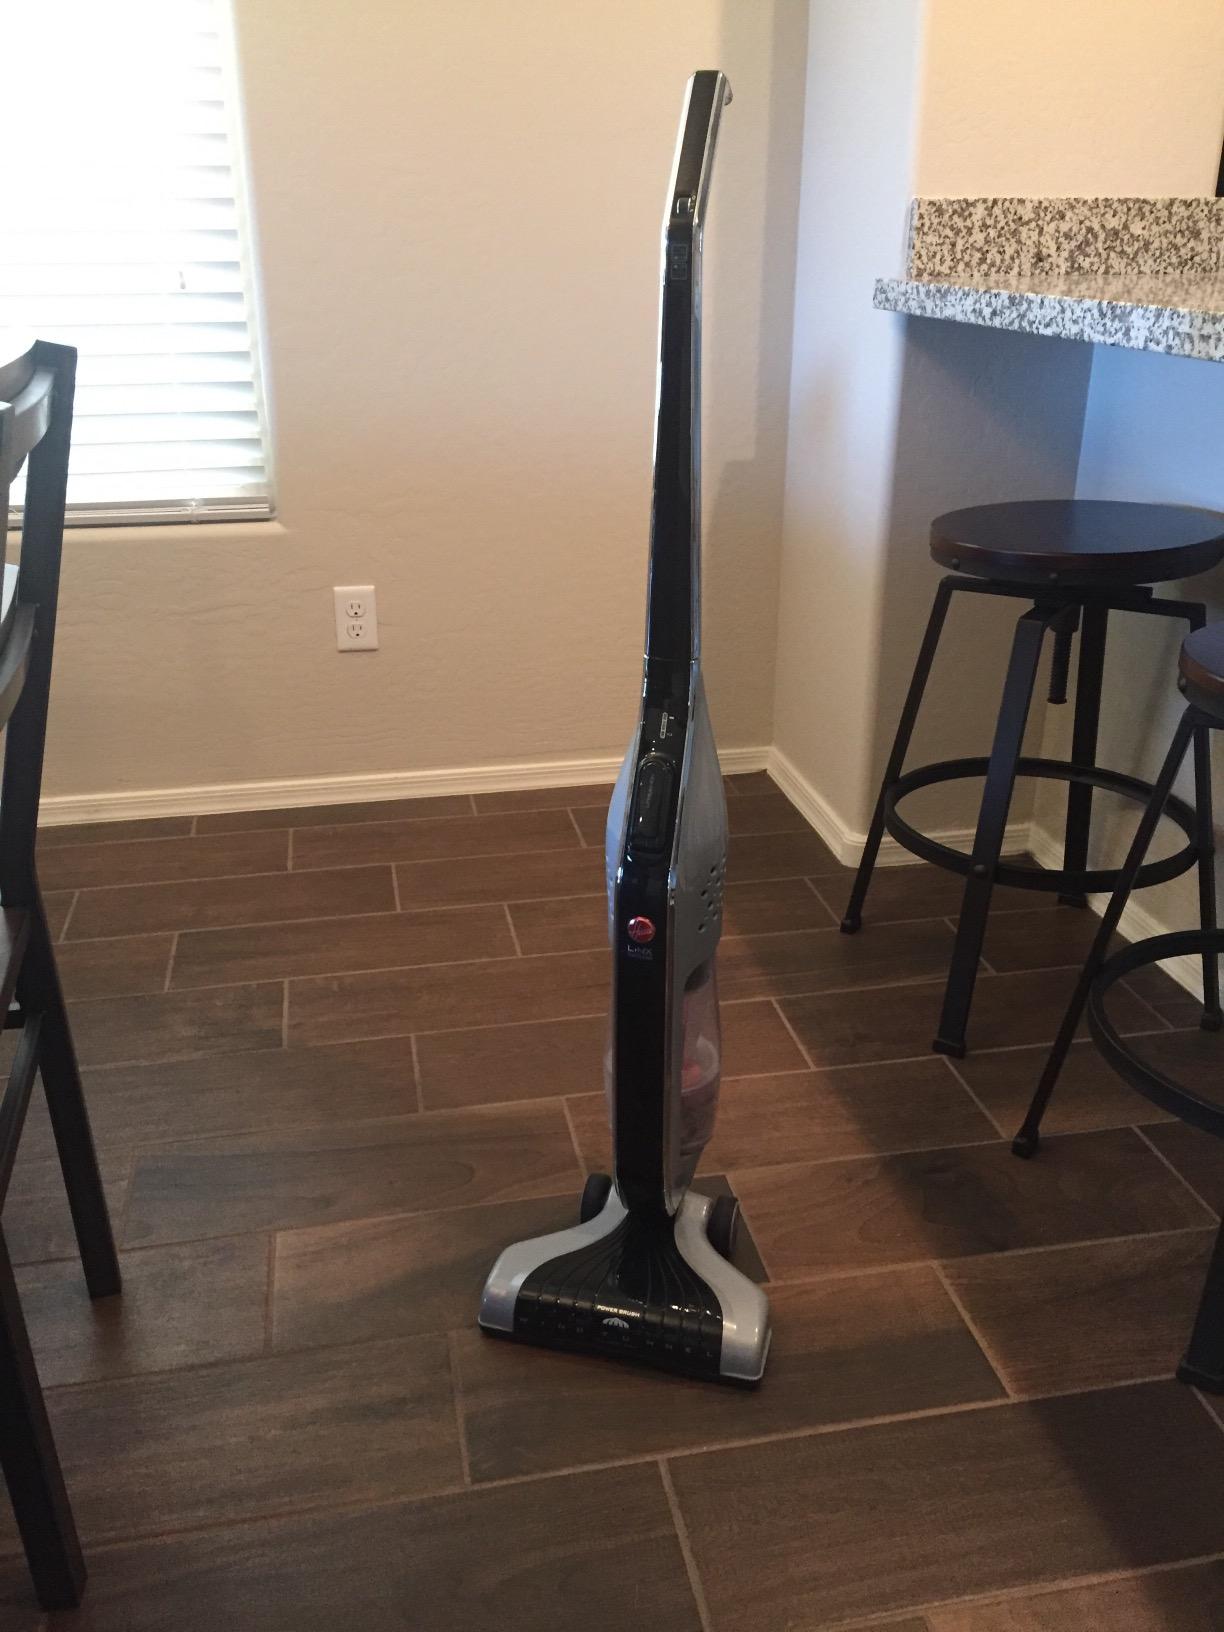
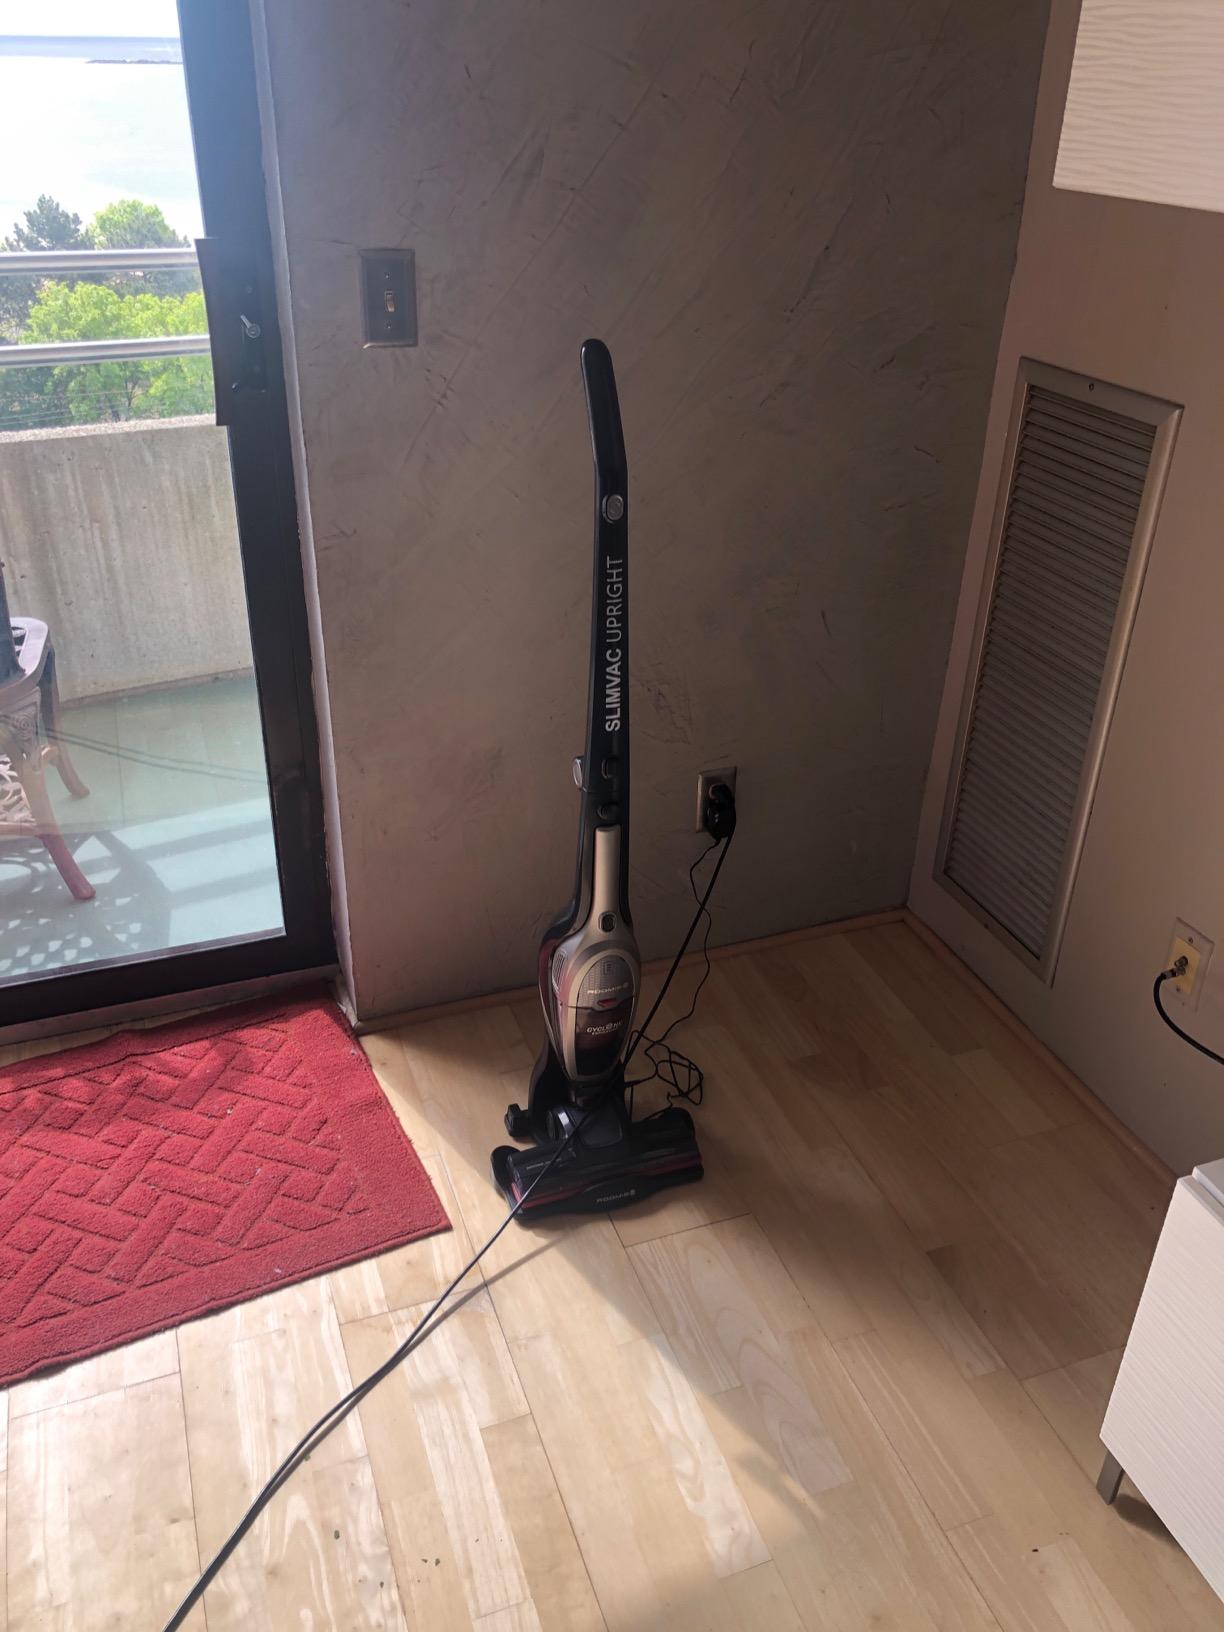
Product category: items_vacuum
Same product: no